Ice theatre

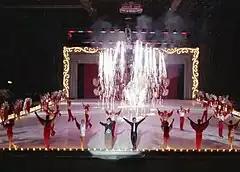
Ice theatre may refer to both a competitive discipline as well as professional skating ensembles, such as Holiday on Ice (pictured), which is a theatrical ice show.

Ice Theatre (also known as Theatre on Ice, TOI, and Ballet on Ice) is a branch of figure skating that merges technical jumps and spins with choreography, ice dancing, pairs moves, synchronized skating, and theater to tell a story or act out an emotion or idea. It is a relatively new branch of figure skating, but it is growing quickly. Ice Theatre brings out the more artistic side of figure skating.